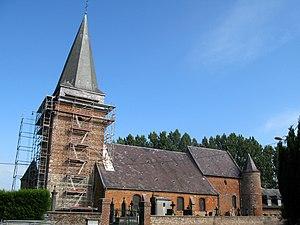
Cet article recense les monuments historiques du nord de l'Aisne, en France.
La paroisse Notre Dame des Près est une circonscription administrative de l'église catholique de France, subdivision du diocèse de Soissons, Laon et Saint-Quentin.
Le nombre, la spécificité et l'intérêt des églises fortifiées de Thiérache dans l'Aisne, principalement, mais aussi dans les Ardennes sont tels que, si plusieurs ouvrages leur ont été consacrés, les Offices de tourisme de ces deux départements ne proposent pas moins, en 2006 par exemple, de 4 à 6 circuits touristiques :